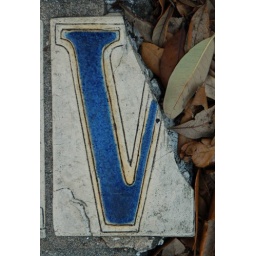
Part of a street sign tile embedded in a sidewalk in New Orleans.